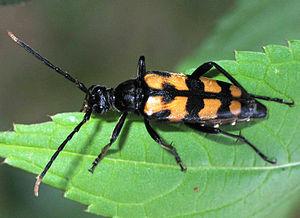
Les Lepturini sont une tribu d'insectes coléoptères cérambycidés appartenant à la sous-famille des Lepturinae.
Leptura quadrifasciata est une espèce d'insectes coléoptères de la famille des Cerambycidae.